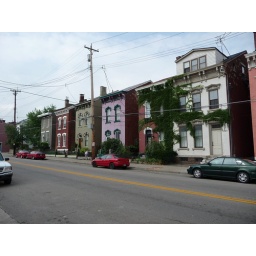
Took this picture while walking down the street in Kentucky. This was near the Radisson Riverfront hotel.